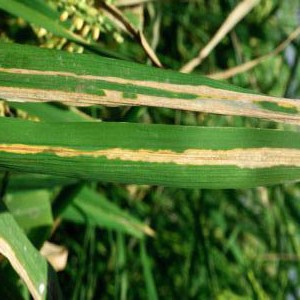
Disease: Bacterialblight